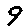
Label: 9